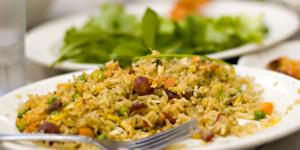
arroz chino casero